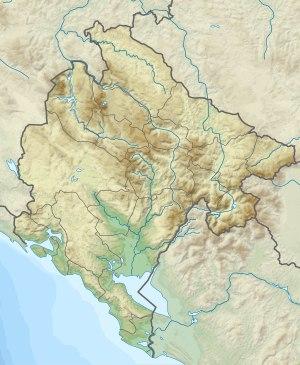
Le Monténégro est un pays montagneux des Balkans dont la majeure partie du territoire est occupée par les Alpes dinariques. Le sud du pays possède un accès à la mer Adriatique et la côte forme au niveau de Kotor le fjord le plus austral d'Europe, les bouches de Kotor.
Cette liste commentée recense la mammalofaune au Monténégro. Elle répertorie les espèces de mammifères monténégrins actuels et celles qui ont été récemment classifiées comme éteintes. Cette liste comporte 110 espèces réparties en neuf ordres et 28 familles, dont deux sont « en danger critique d'extinction », une est « en danger », cinq sont « vulnérables », huit sont « quasi menacées » et trois ont des « données insuffisantes » pour être classées.